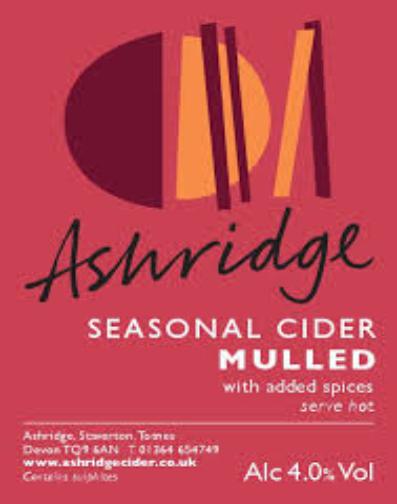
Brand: Ashridge Cider
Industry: Food